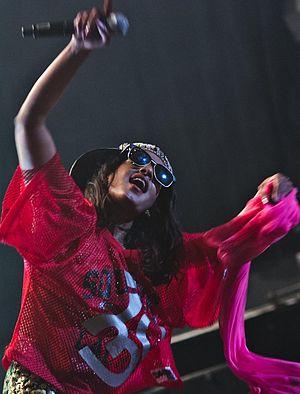
Mathangi « Maya » Arulpragasam dite M.I.A., née le 18 juillet 1975 à Hounslow, est une autrice-compositrice-interprète, rappeuse, chanteuse, productrice, activiste, mannequin et styliste anglaise d'origine tamoule du Sri Lanka.
Azealia Amanda Banks, née le 31 mai 1991 à Harlem, New York, est une auteure-compositrice-interprète américaine. Née et élevée à New York, elle étudie à la LaGuardia High School of Music & Art and Performing Arts avant de quitter le milieu académique pour se concentrer sur sa carrière musicale. Elle obtient un bref contrat avec la maison de disque XL, qui est promptement rompu. Entretemps, elle publie quelques démos sur le web et est remarquée par les dirigeants d'Interscope, qui la signent subséquemment sur leur label. En 2012, elle publie un premier maxi, 1991, suivi par une mixtape intitulée Fantasea. Les deux sont bien accueillis par la critique, tandis que 1991 se classe dans le « top 40 » du Billboard 200. Le premier album de Banks, Broke with Expensive Taste est sorti durant l'automne 2014.